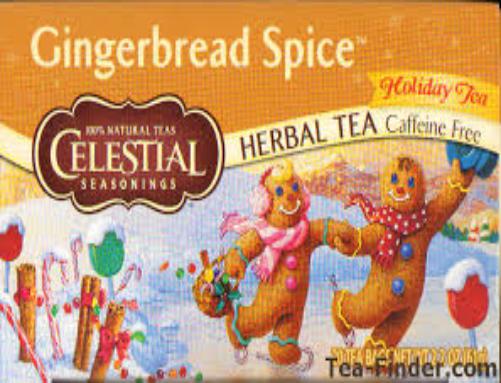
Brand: Celestial Seasonings
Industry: Food